Bismarck Archipelago

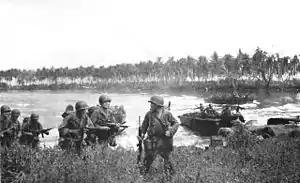
The first wave of US troops lands on Los Negros, Admiralty Islands, 29 February 1944.

Following the outbreak of World War I, the Australian Naval and Military Expeditionary Force seized the islands in 1914 and Australia later received a League of Nations mandate for the islands. They remained under Australian administration—interrupted only by Japanese occupation during World War II—until Papua New Guinea became independent in September 1975.